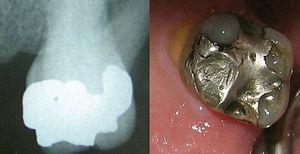
Radiographie et photographie d’une seconde molaire restaurée avec un important amalgame.
En dentisterie, la couronne est la partie de la dent qui dépasse hors de la gencive. Cette zone est naturellement recouverte par une substance très dure, l’émail dentaire.
En dentisterie, amalgame désigne un matériau utilisé pour obturer les cavités résultant de l'élimination de tissus dentaires affectés par des caries.